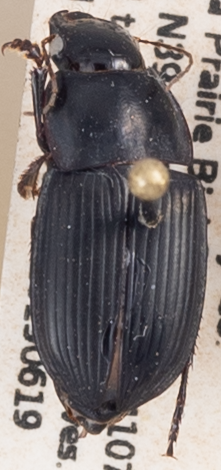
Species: Anisodactylus ovularis
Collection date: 2019-06-19
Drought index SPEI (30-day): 0.1
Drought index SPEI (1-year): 1.69
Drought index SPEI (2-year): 0.24